Vikramaditya VI

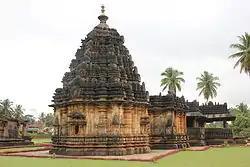
Kaitabheshvara temple (c.1100) at Kubatur

Vikramaditya displayed his military ambitions even as a prince, prior to 1068, during the rule of his father Someshvara I when he led successful military campaigns as far east as modern Bihar and Bengal. After his father's death, as soon as his elder brother prince Someshvara II who administered the Belavola-300 and Puligere-300 provinces came to the throne, Vikramaditya VI started to plan to overthrow him and contend with the growing Chola power. He achieved his ends with skillful opportunism and diplomacy: by making use of the Chola invasion of Gutti and Kampili and striking diplomatic relations with Virarajendra Chola, gaining the support his younger brother Jayasimha and of the Chalukya feudatories, the Pandyas of Ucchangi, the Seuna, the Hoysalas of Malnad, the Kadambas of Konkan and Hangal. Someshvara II had the support of the Kulothunga Chola I (also called Rajendra II of the Eastern Chalukya-Chola royal family of Vengi) and the Kadambas of Goa. This sudden change in diplomatic relations practically bifurcated the Chalukya kingdom into two halves, giving Vikramaditya VI independent rule over the southern half (Gangavadi). Vikramaditya married one of Virarajendra Chola's daughters bringing an age-old feud between the two kingdoms to a temporary end.